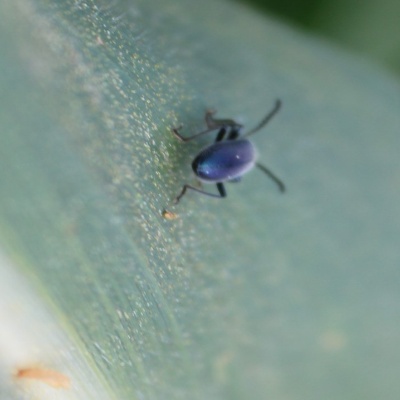
Crop: Maize
Condition: leaf beetle